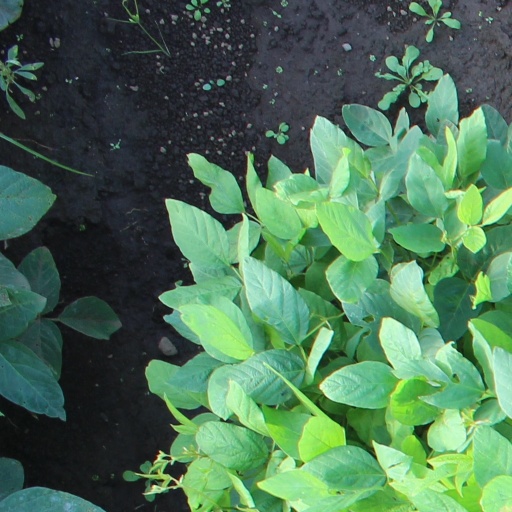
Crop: soybean